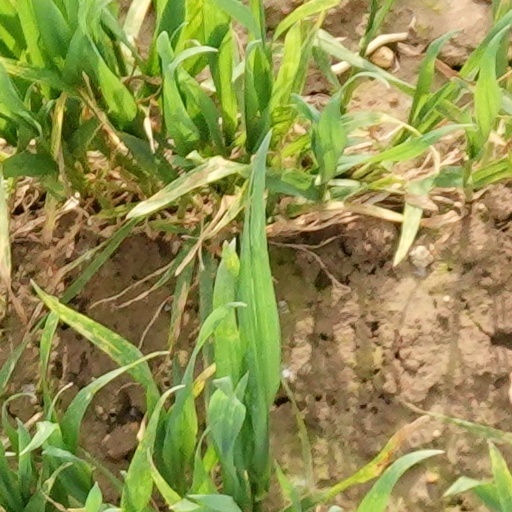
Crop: wheat